Fast Attack Flotilla

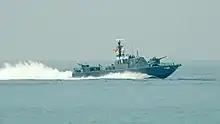
SLN fast attack craft

Early Dvoras were armed with two to three machine guns as most patrol boats in other navies do. However, during the progress of the war the armament on board FACs were increased considerably due to the increase of arms carried on sea tiger boats that ranges from heavy anti-aircraft machine guns to rocket launchers. All FACs have Typhoon 25-30 mm stabilized cannon installed as their primary armament, which can be slaved to state-of the art mast-mounted, day and night all weather long range electro-optic systems. This enables FACs to locate and target sea tiger boats at a greater distance, in all weather at high speeds. Newer FACs, specially Colombo-class series III FACs are equipped with Elop MSIS optronic director and Typhoon GFCS as its own weapons control system. Also these crafts use surface search Furuno FR 8250 or Corden Mk 2; I-band as its radar. In addition to their main armament they carry additional weapon systems such as DS30 30 mm twin gun, Oerlikon 30 mm twin cannon, Oerlikon 20 mm cannons, automatic grenade launchers, Type 80 machine guns, W85 heavy machine gun and Type 63 multiple rocket launchers, including 12.7 mm and 7.62 mm machine guns. These act as both offensive and point defense weapons to protect the FAC from suicide craft, by destroying them before they could ram or explode close to the FAC. Therefore, compared with similar patrol boats of other navies, Sri Lanka Navy FACs are more heavily armed and faster.